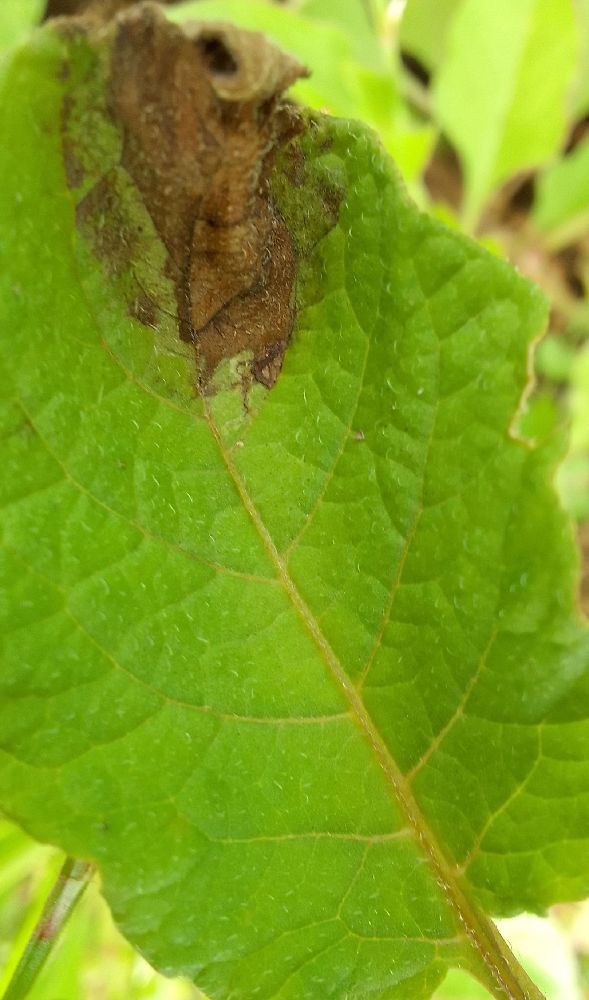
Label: Late blight